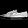
Label: Sneaker